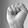
ASL letter: S